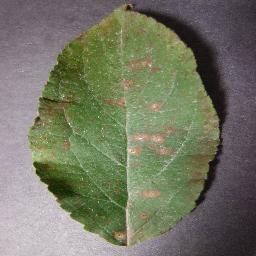
Label: Apple___Cedar_apple_rust